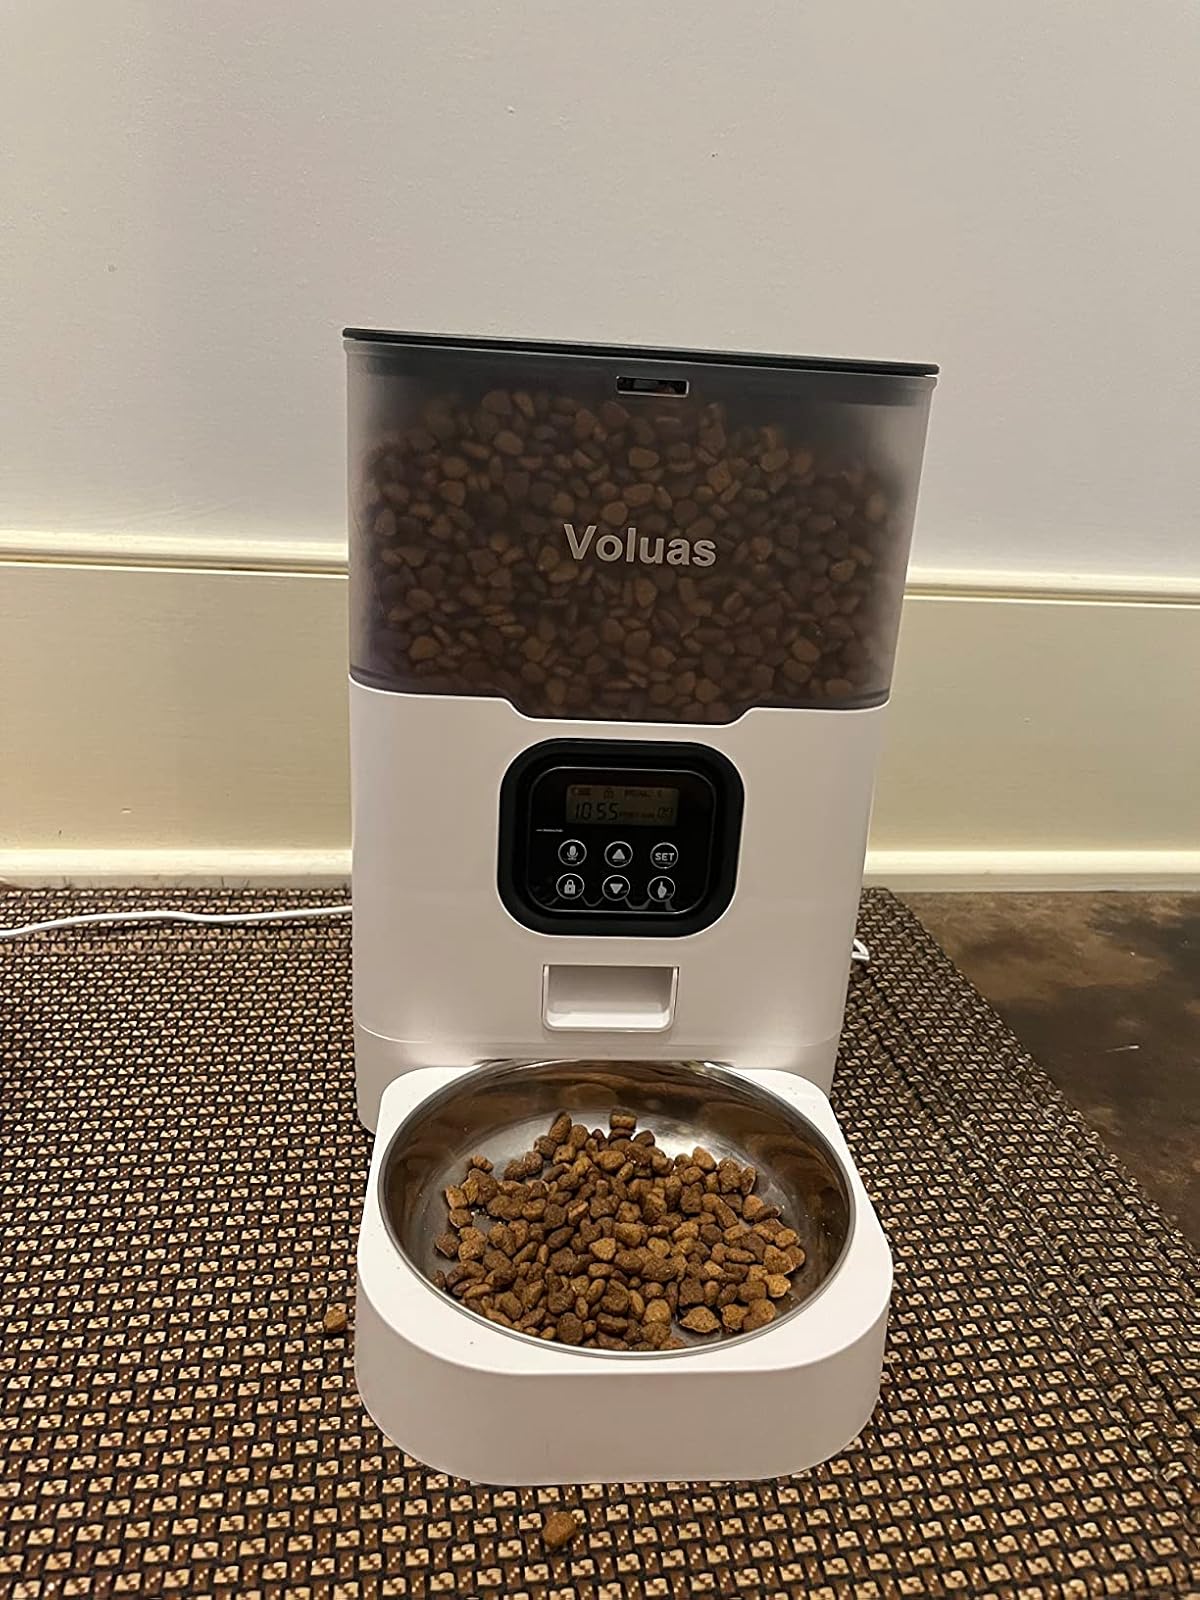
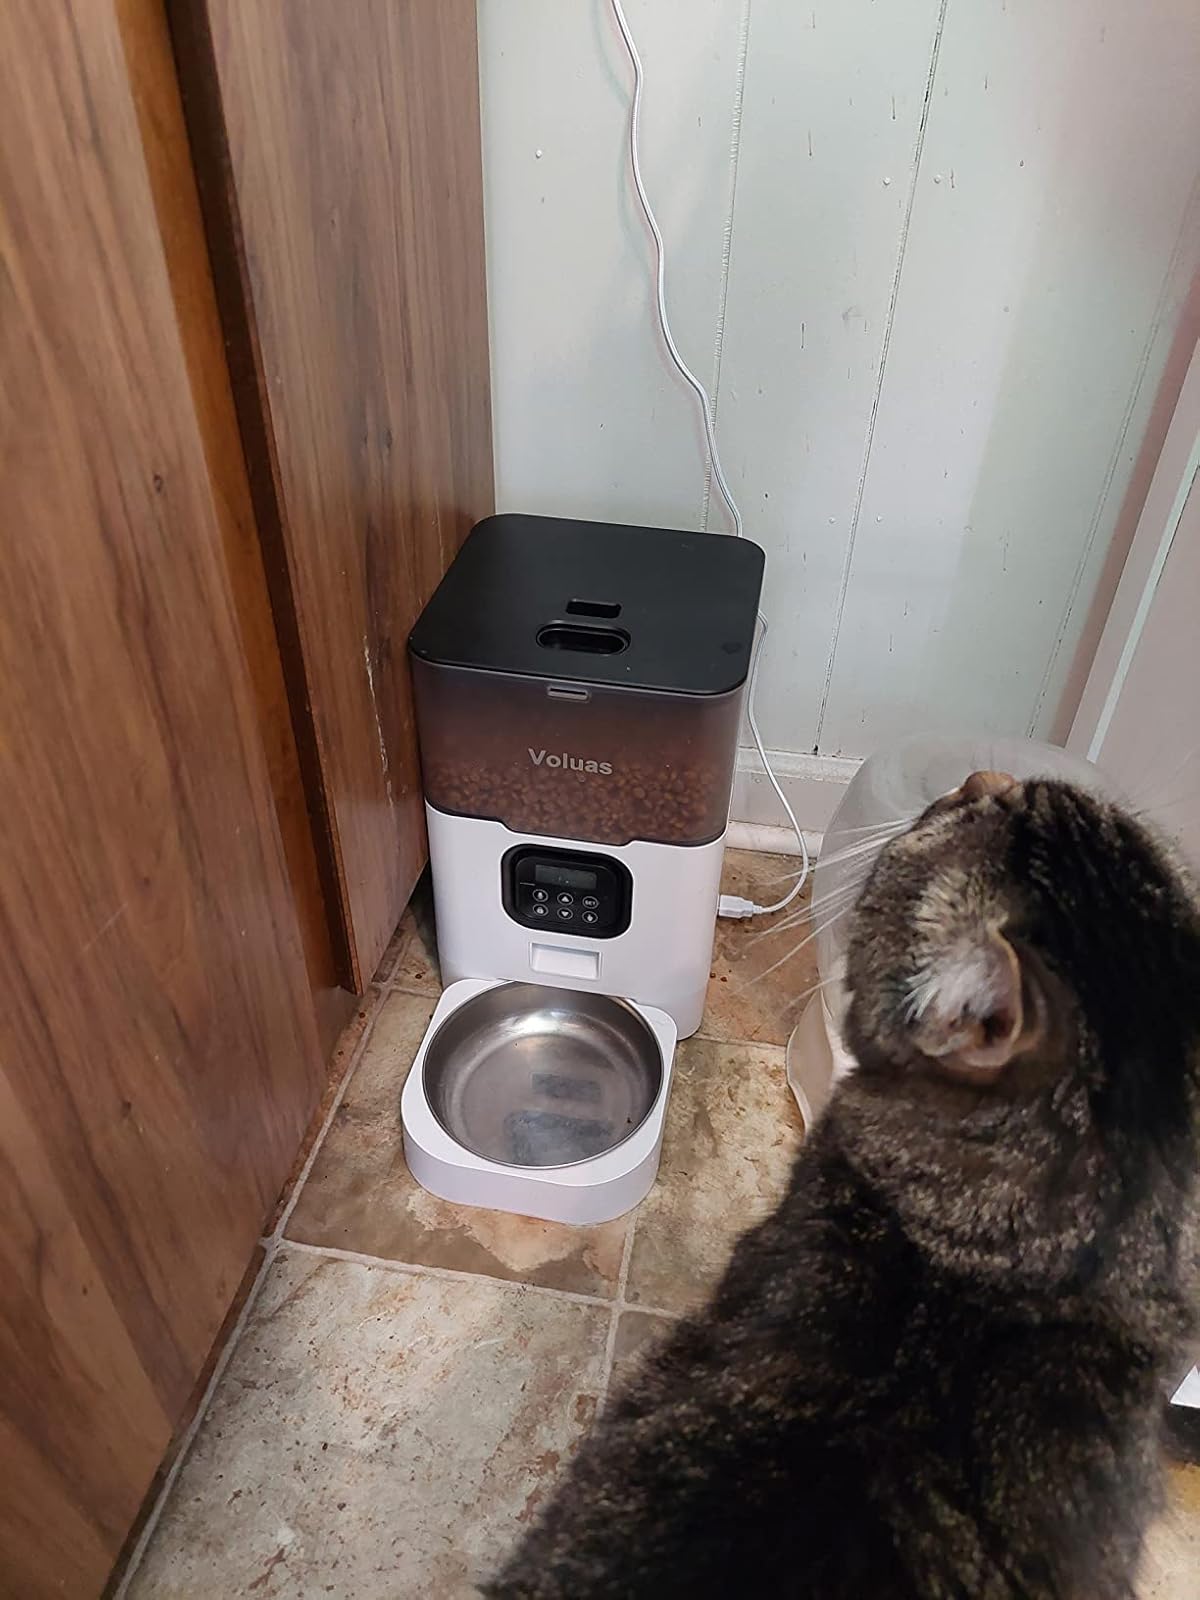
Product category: items_feeder
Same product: yes